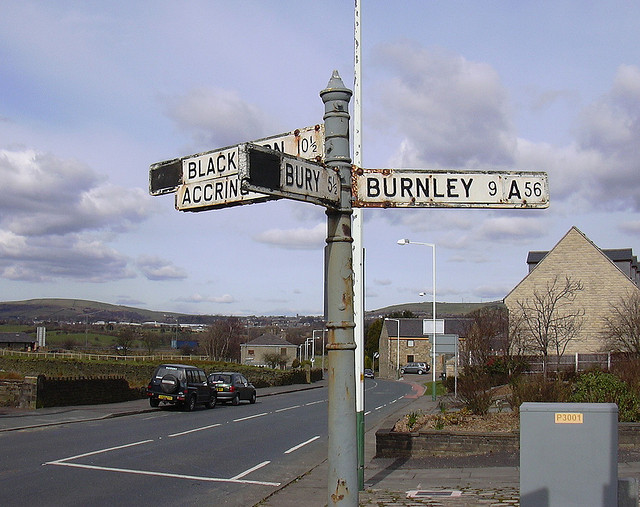
user: Given an image and a question. Answer the question in a short answer. Question: Which is usually taller a human or the object in the center of the photo? Short Answer:
assistant: object